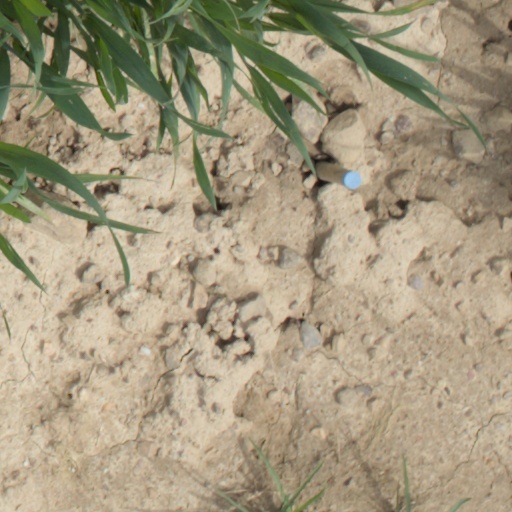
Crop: wheat